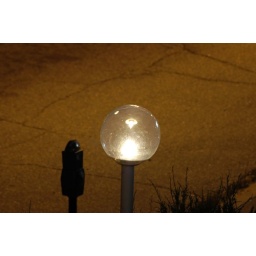
A night shot of a street lamp in North Bay.